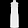
Label: Dress